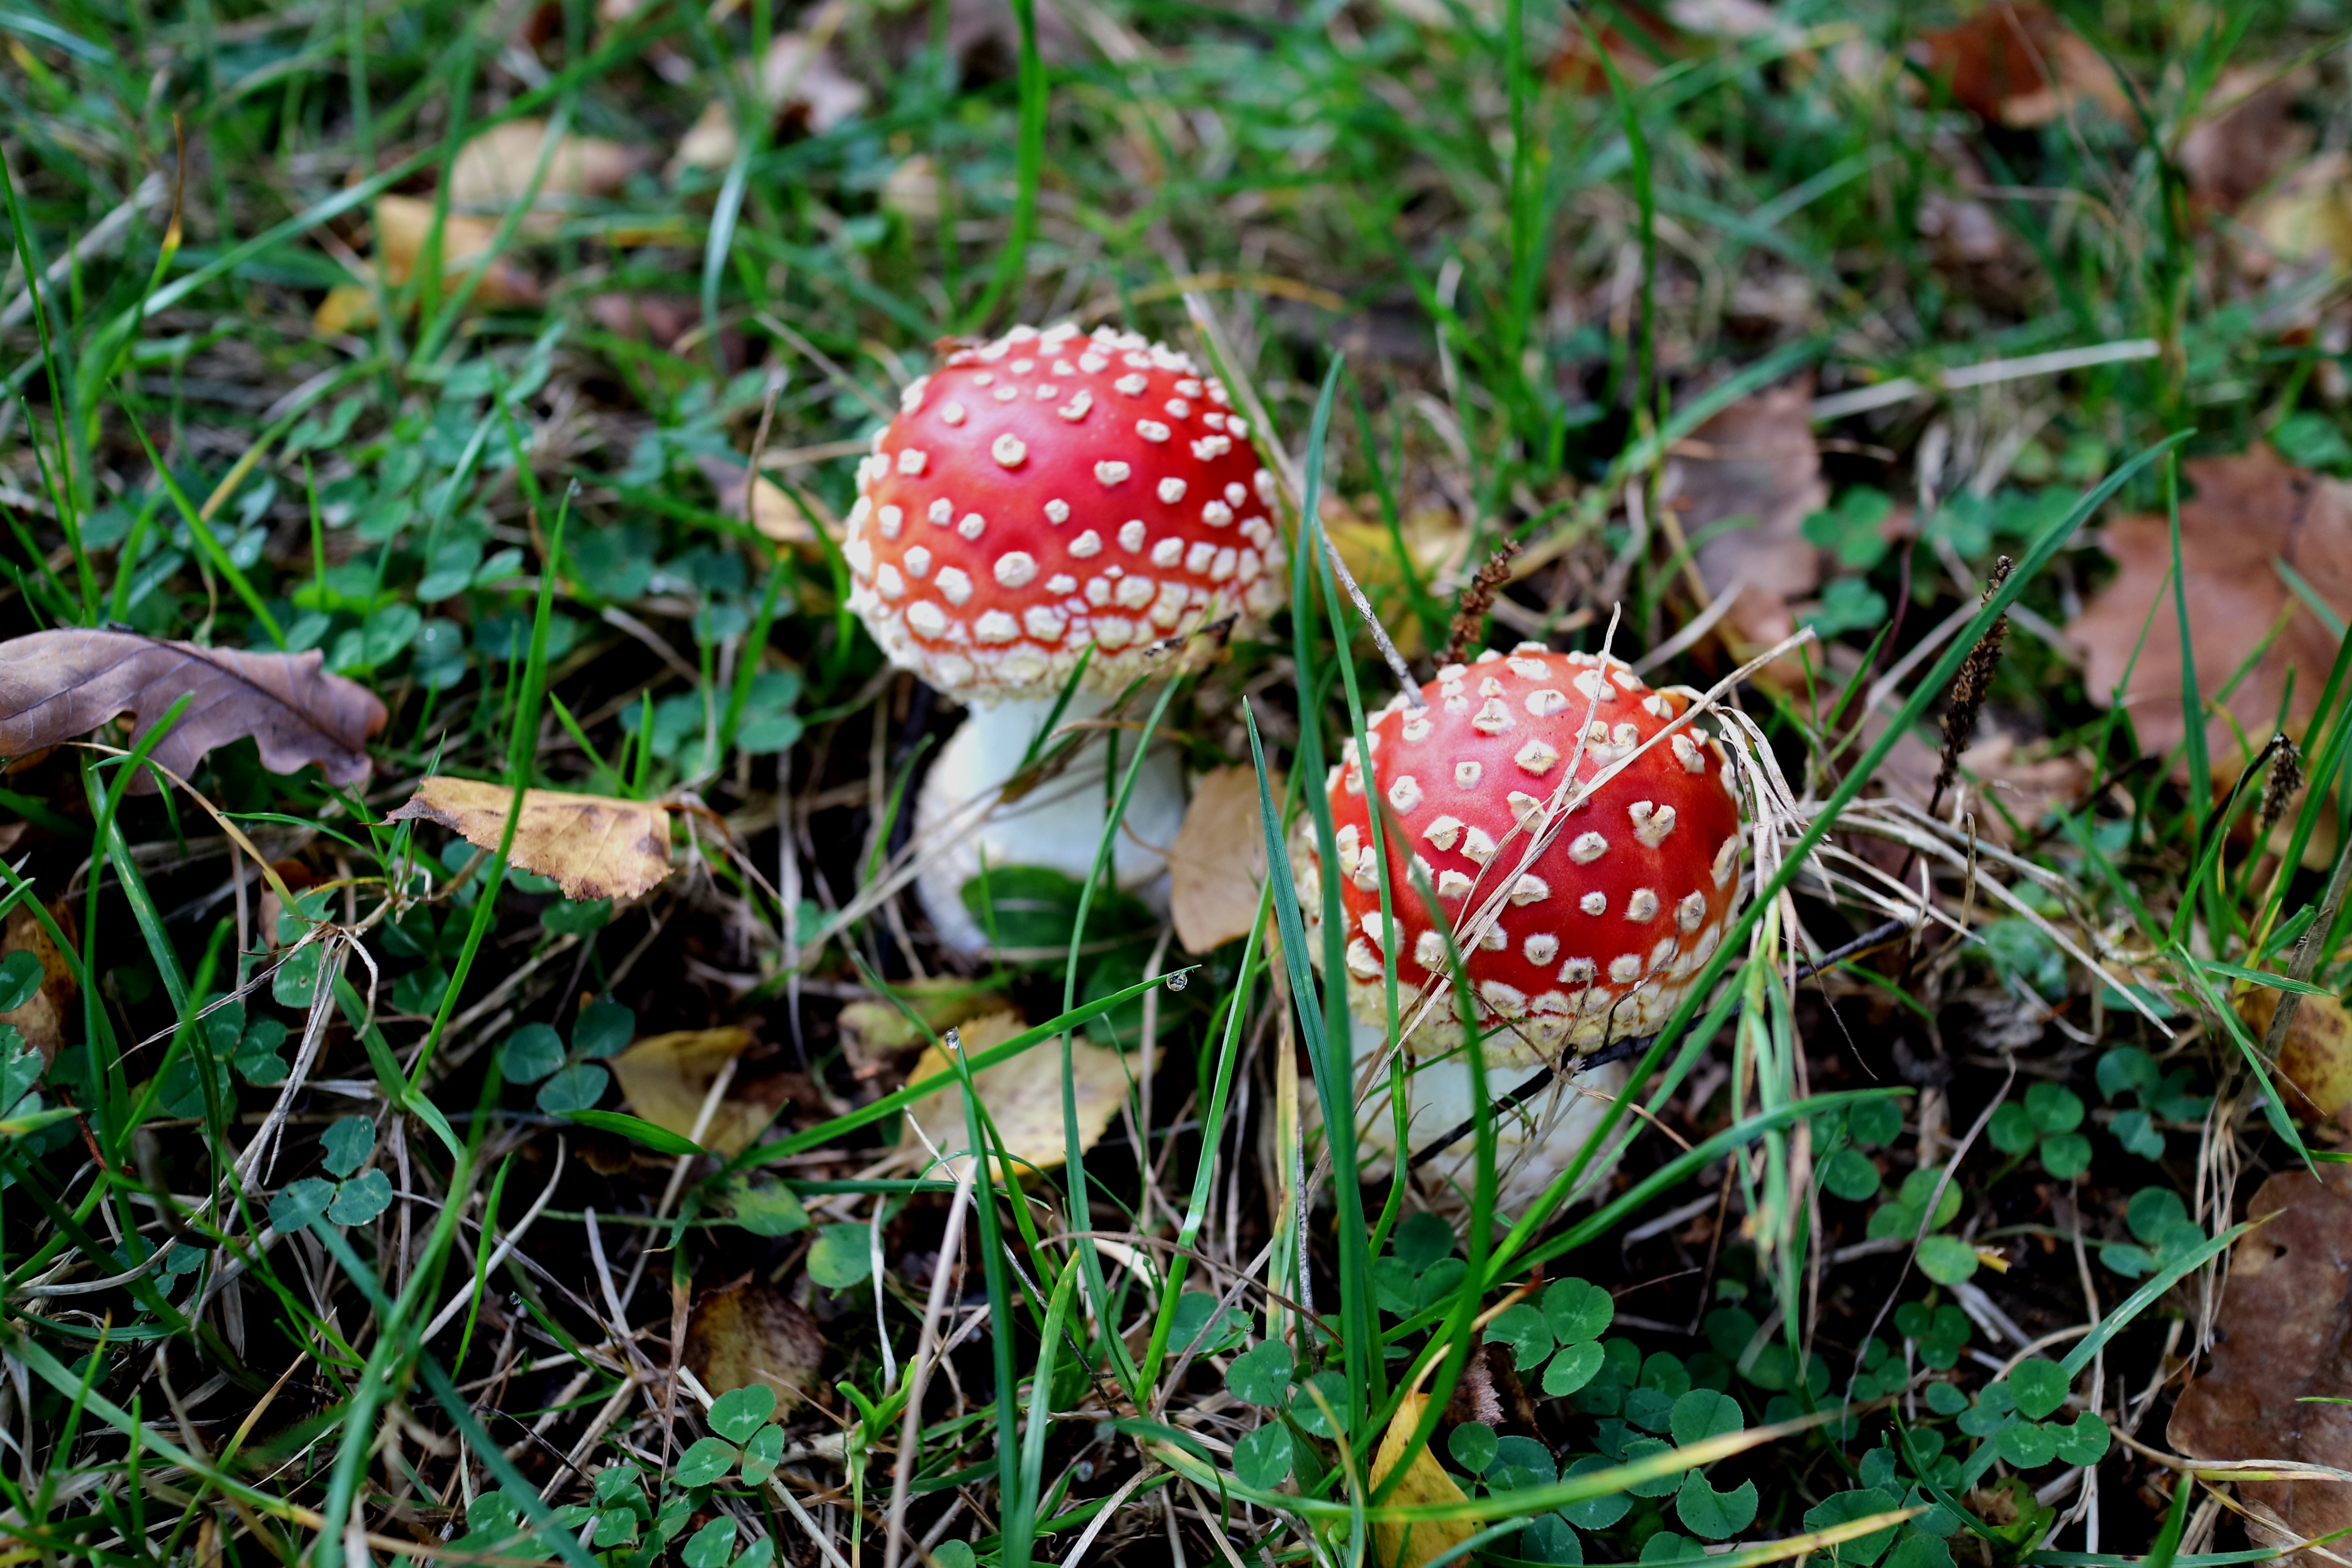
nature, forest, plant, leaf, flower, red, produce, autumn, botany, mushroom, flora, wildflower, fungus, toxic, woodland, agaric, matryoshka, flowering plant, cloudberry, land plant